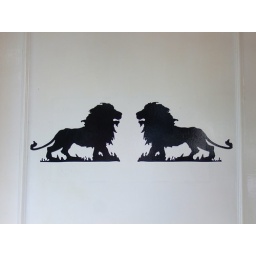
Lion Silhouettes on a door of a house in Amsterdam